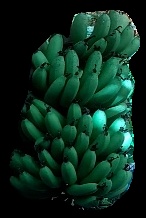
Variety: pachbale
Grade: grade1